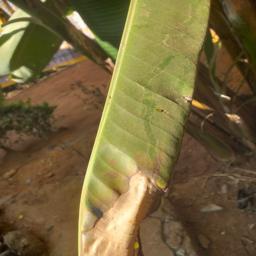
Label: MALBHOG LEAF